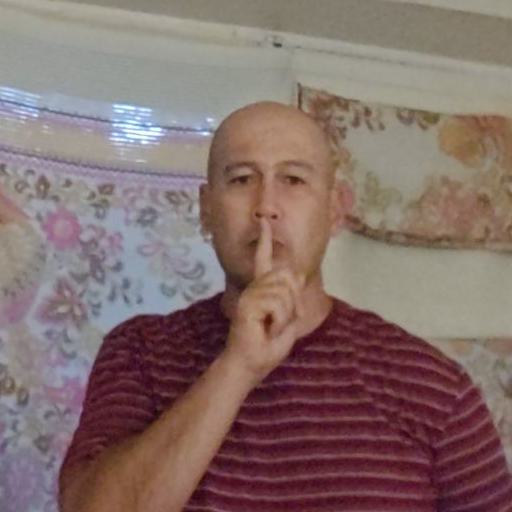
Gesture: mute